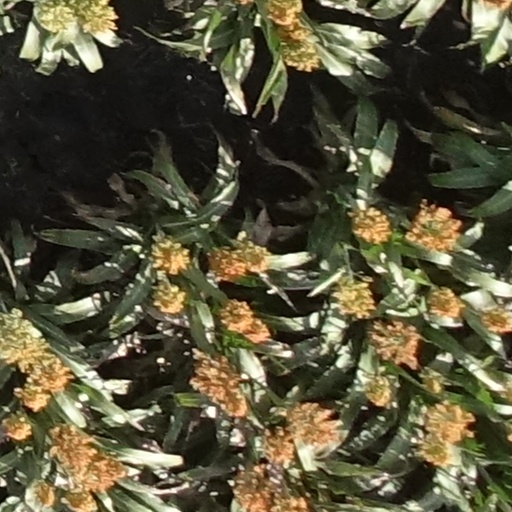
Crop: sorghum